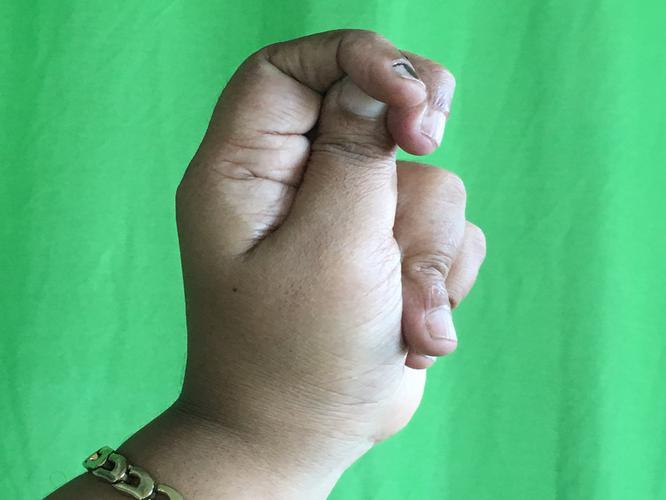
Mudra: Katakamukha_2
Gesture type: single_hand